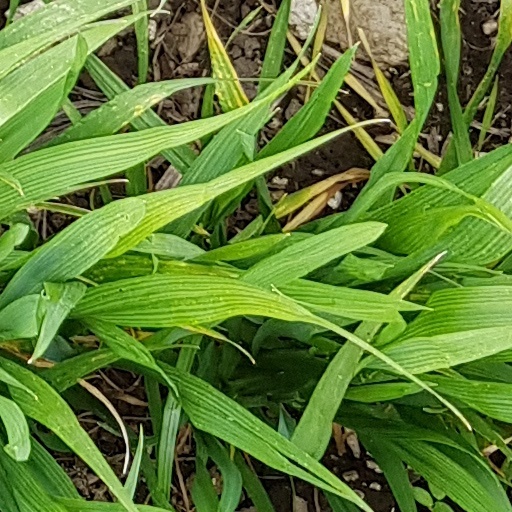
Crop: wheat